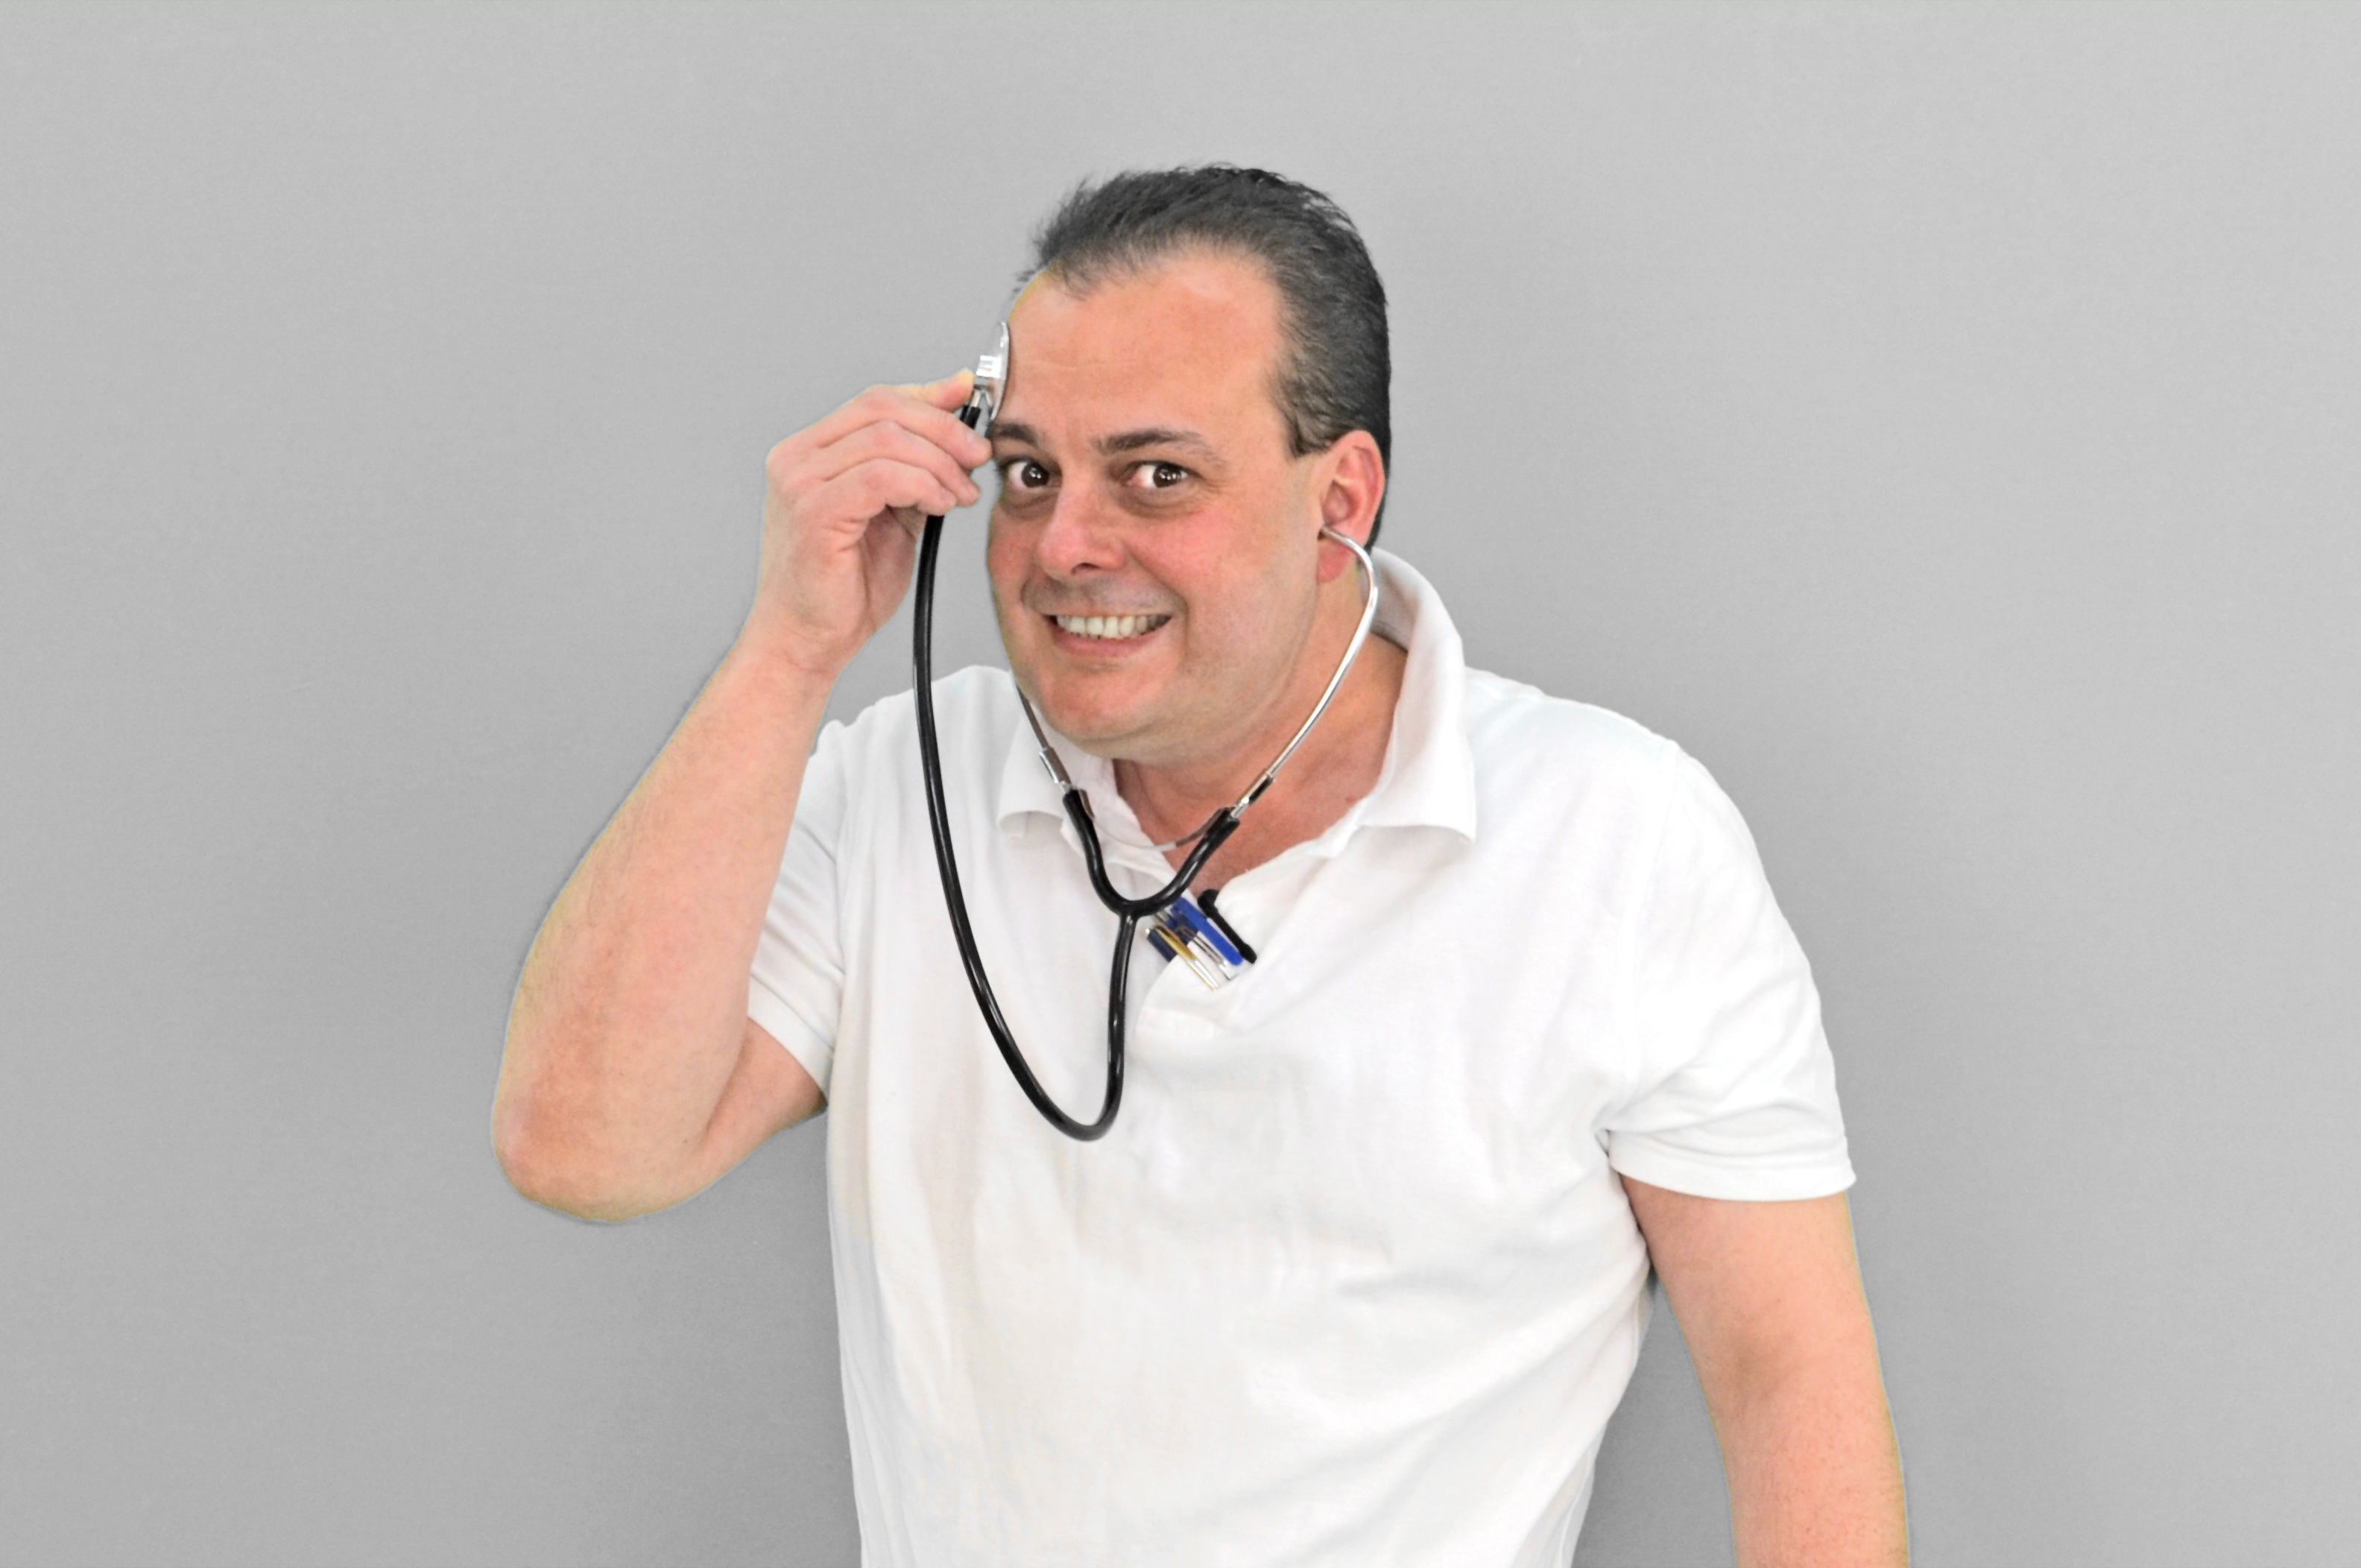
hand, person, finger, arm, fun, funny, humor, crazy, hospital, doctor, listen, ill, medical, comedy, physician, diagnosis, stethoscope, sense, eeg, brain currents